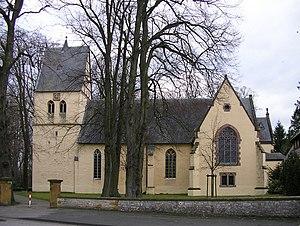
Wallenbrück est un lieu faisant partie en Allemagne de la commune de Spenge, qui comptait 1976 habitants en 201.